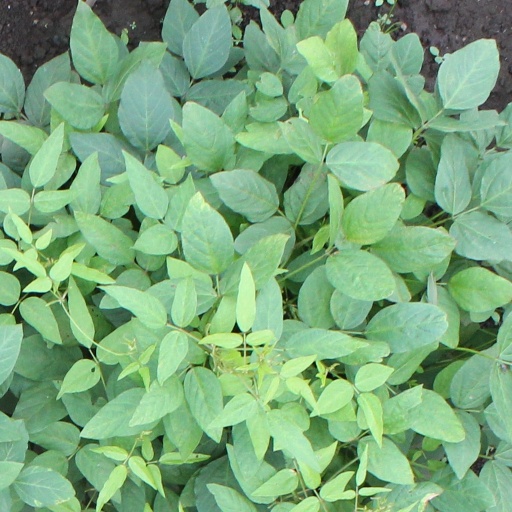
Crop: soybean